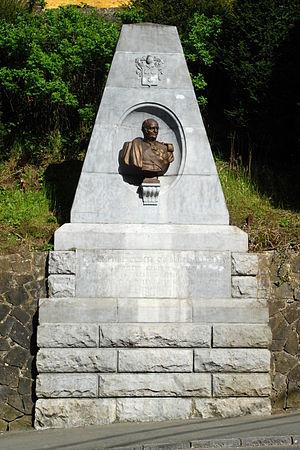
Belgique - Brabant wallon - Court-Saint-Etienne - Monument au comte Goblet d'Alviella
Le comte Albert Joseph Goblet d'Alviella est un général et homme d'État belge.
Le monument au comte Goblet d'Alviella est un monument de style éclectique situé sur la place Communale de Court-Saint-Étienne, commune de la province belge du Brabant wallon.